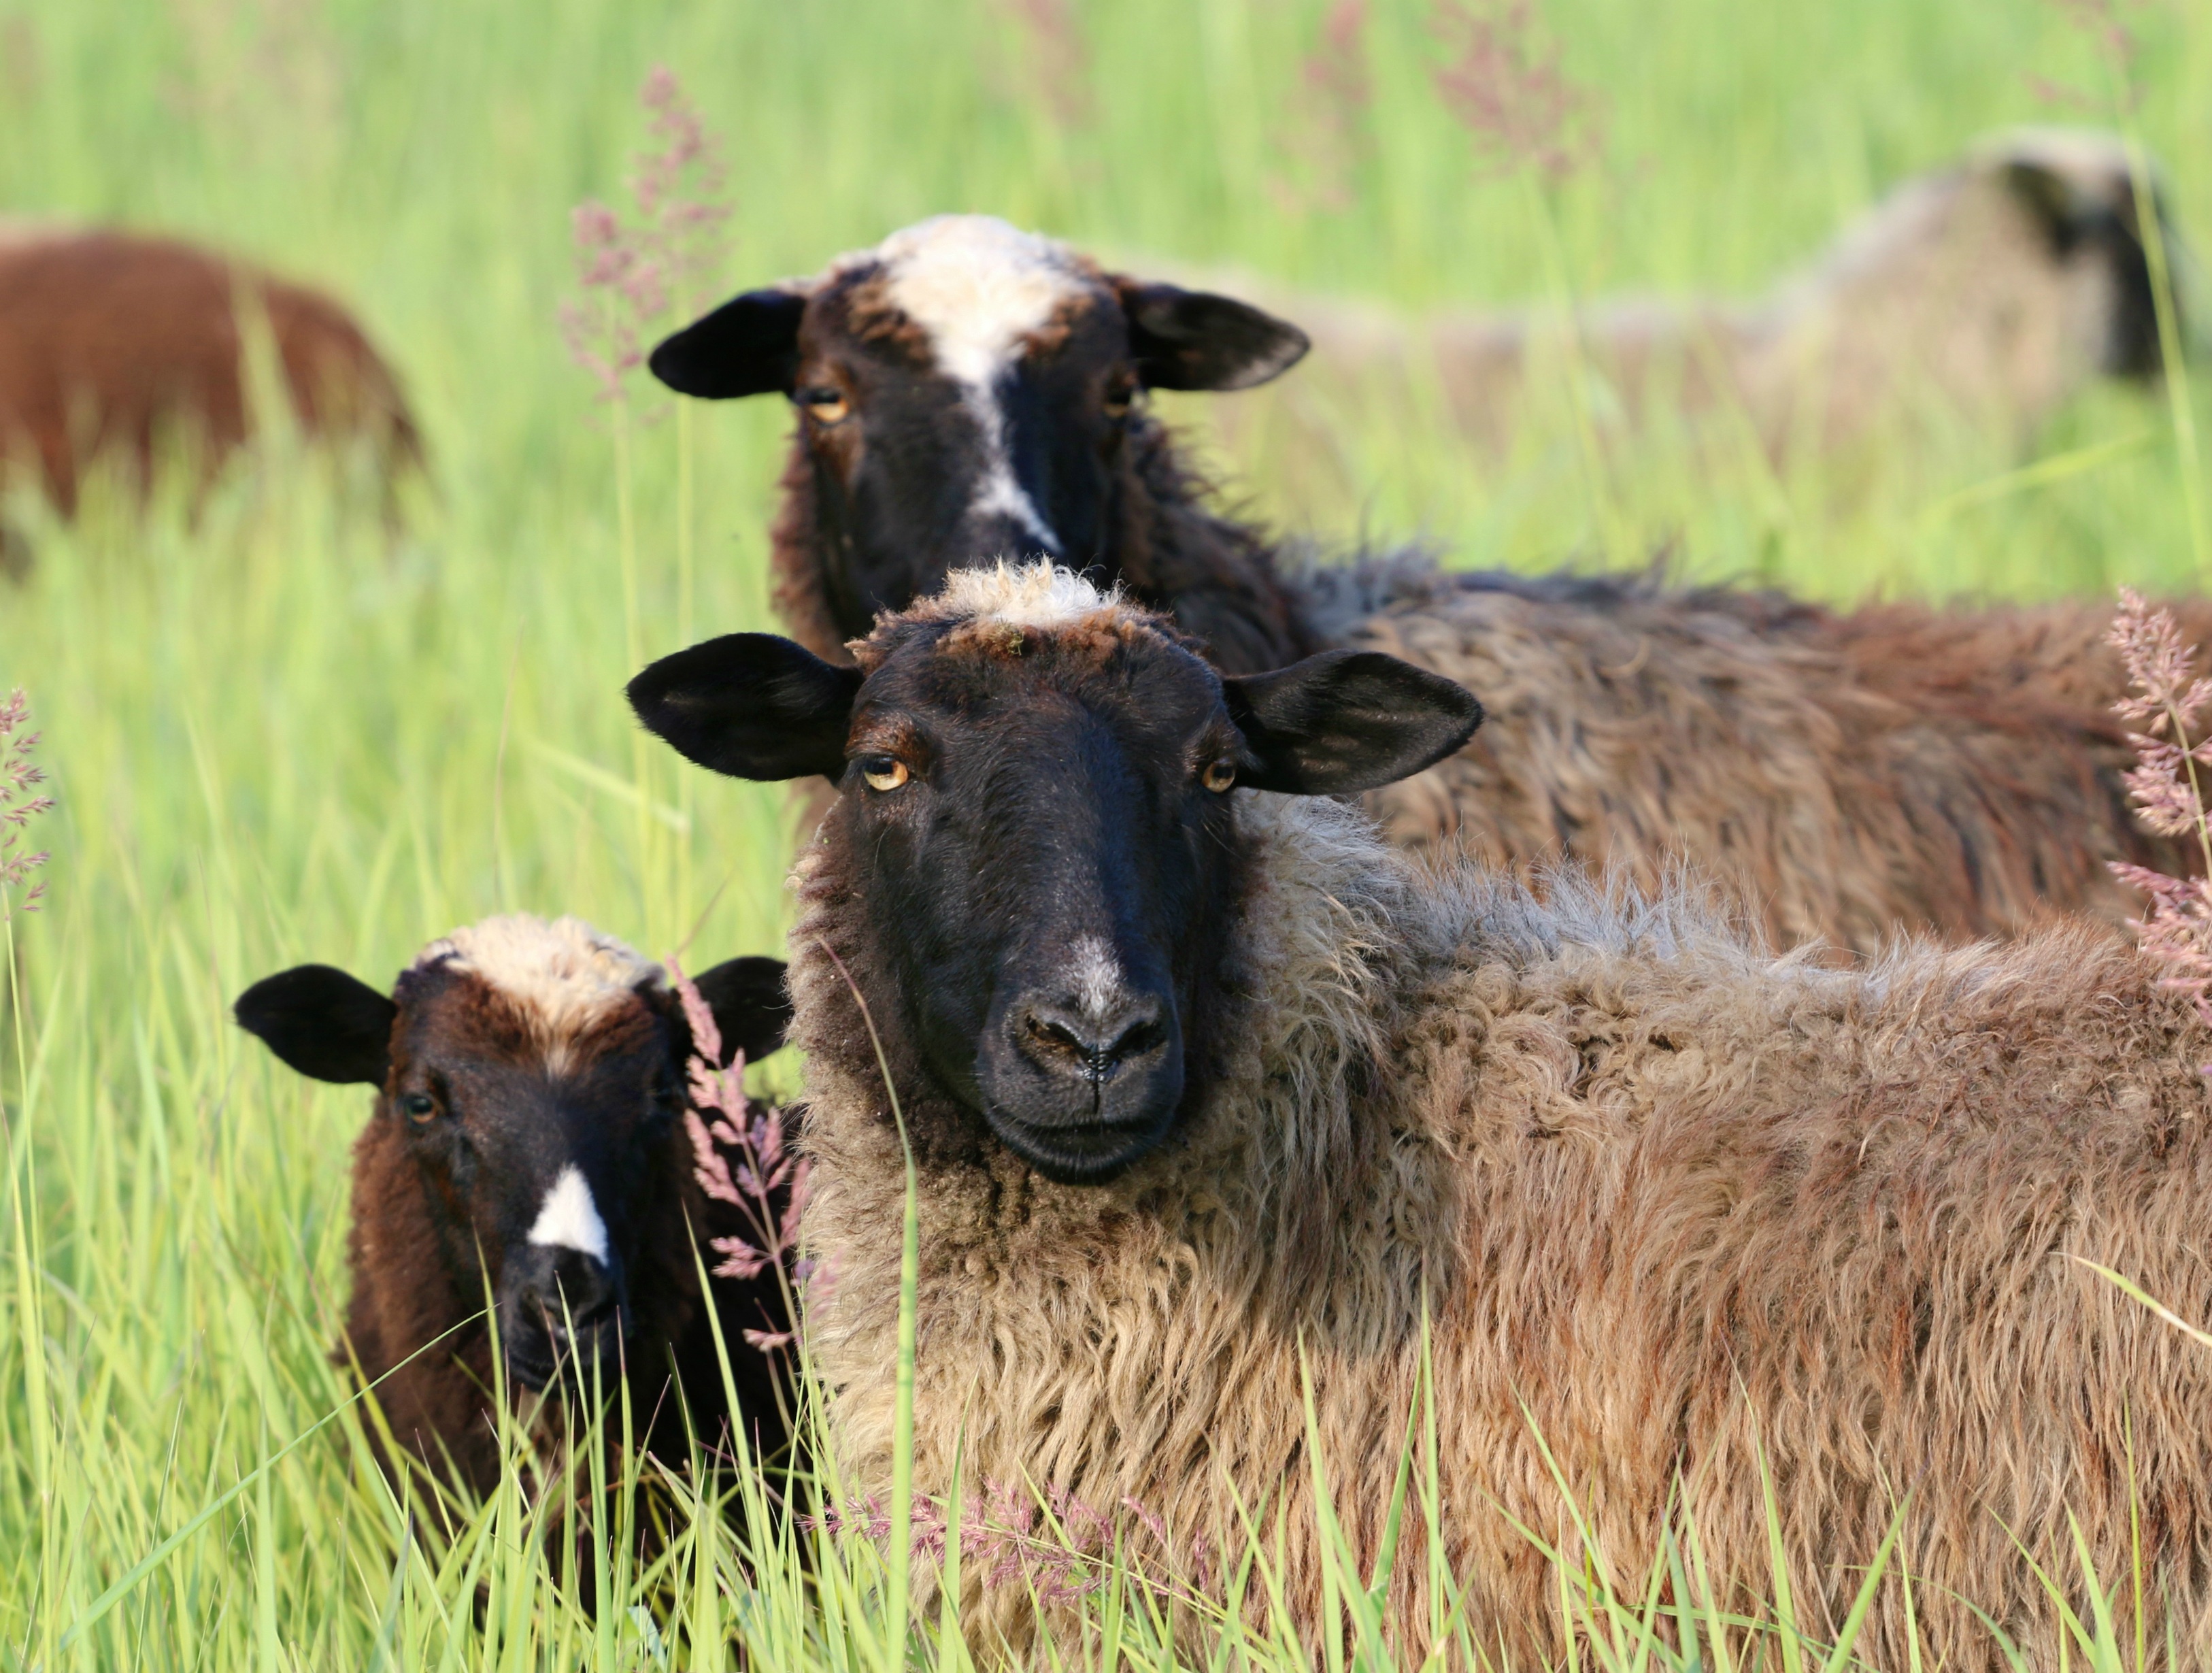
watch, grass, field, farm, meadow, prairie, crowd, wildlife, horn, herd, pasture, grazing, sheep, mammal, wool, fauna, curiosity, three, grassland, head, vertebrate, sheeps, observer, water buffalo, cattle like mammal, cow goat family